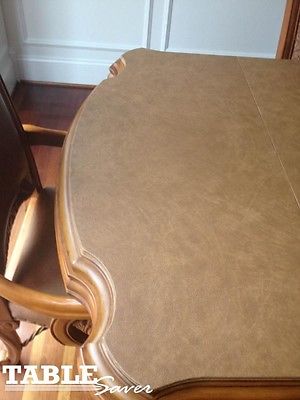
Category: table